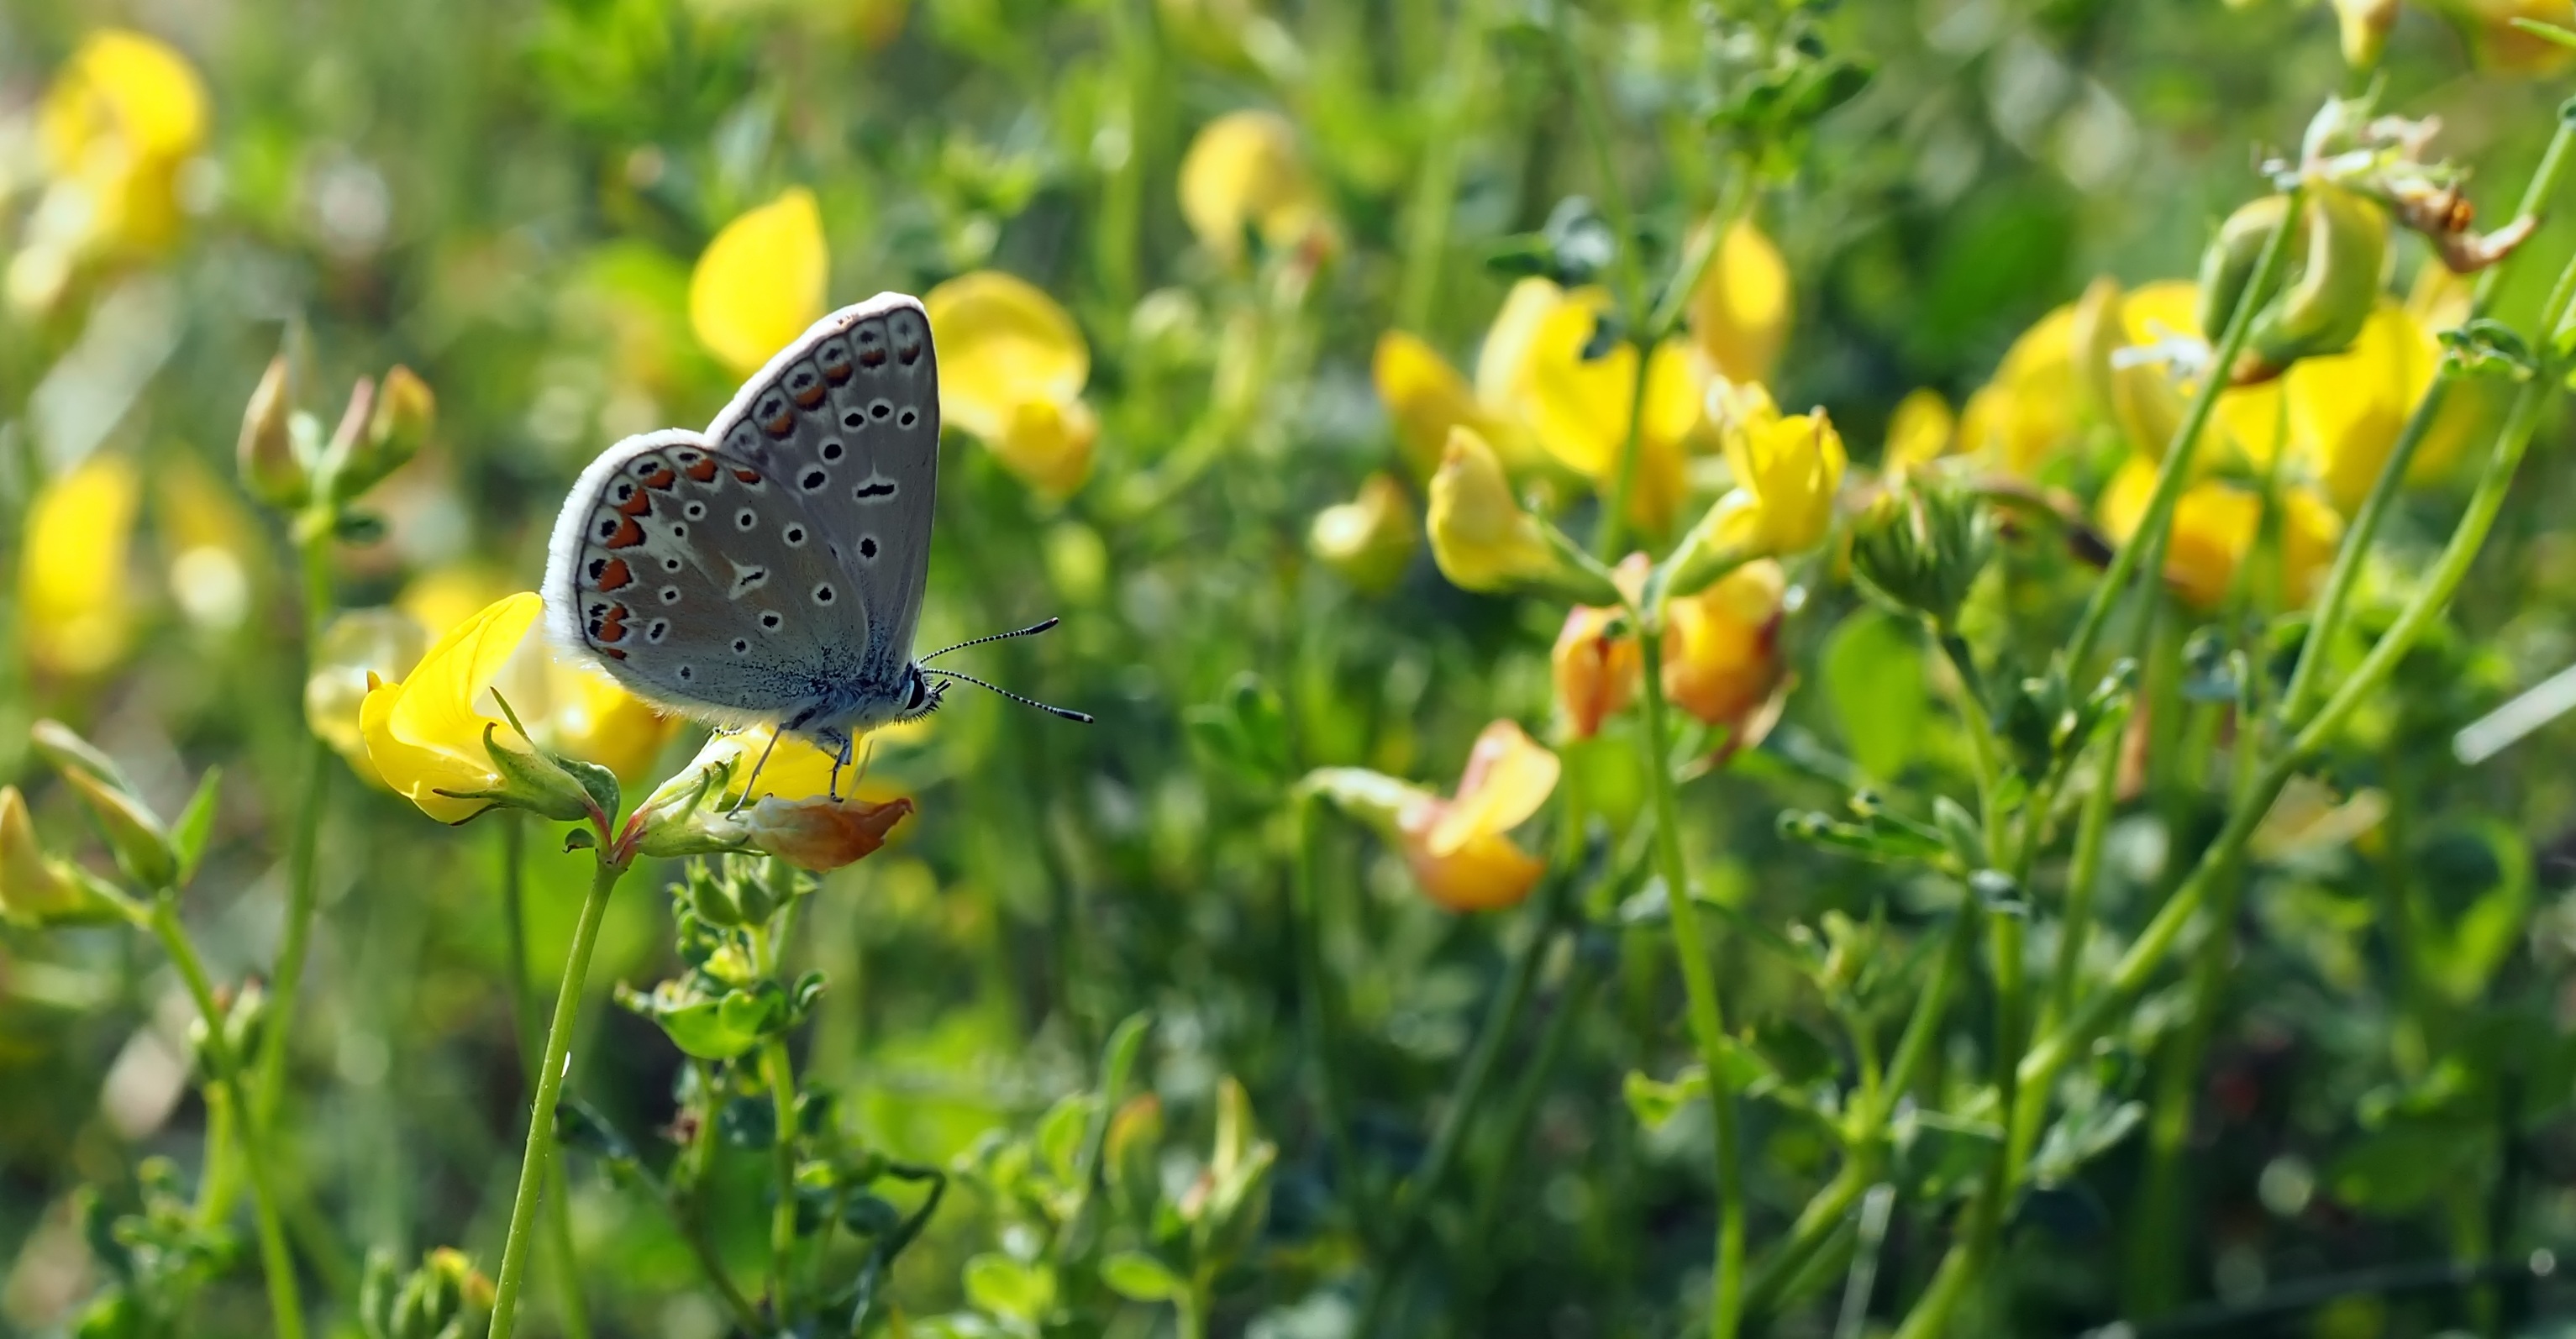
nature, grass, plant, lawn, meadow, prairie, flower, wildlife, live, green, insect, yellow, flora, fauna, invertebrate, wildflower, bee, habitat, nectar, macro photography, flowering plant, honey bee, natural environment, land plant, membrane winged insect